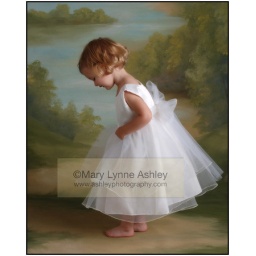
Girl in white dress looking down